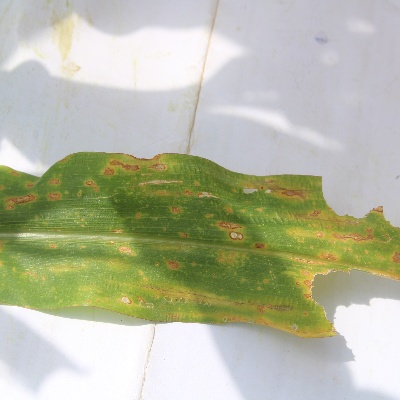
Crop: Maize
Condition: leaf spot